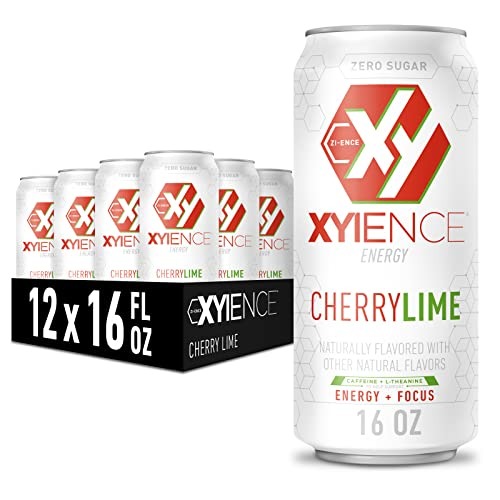
Item Name: Xyience Cherry Lime Energy Drink, 16 fl oz can (Pack of 12)
Bullet Point 1: CHERRY LIME: sweet flavor of cherry combined with a splash of lime flavor
Bullet Point 2: ENERGY & FOCUS: Unique blend of caffeine and L-theanine helps support energy and focus so you can conquer your busy day
Bullet Point 3: LOW CALORIE: just 15 calories per serving
Bullet Point 4: ASPARTAME FREE: no aspartame sweetener
Bullet Point 5: NATURAL FLAVORS: derived from natural ingredients
Value: 192.0
Unit: Fl Oz

Price: 10.36